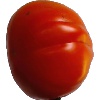
Label: Tomato 1